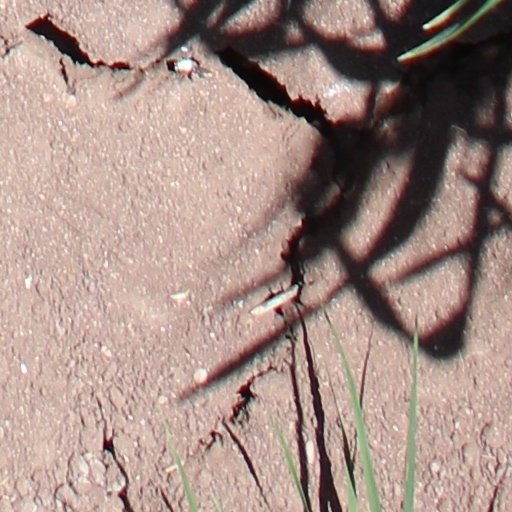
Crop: wheat